Renewable energy in Scotland

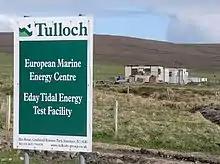
European Marine Energy Centre Tidal power test site on Eday under construction in 2006

Wind power is the country's fastest growing renewable energy technology, with 8,423MW of installed capacity as of 2018. On 7 August 2016, a combination of high wind and low consumption caused more wind power generation (106%) than consumption. Scottish wind turbines provided 39,545MWh during the 24 hours of that date, while consumption was 37,202MWh. It was the first time that measurements were available to confirm that fact. Electricity generated by wind in November 2018 was enough to power nearly 6million homes and wind production outstripped total electricity demand on twenty days during that month. This latter outcome was described by environmental group WWF Scotland as "truly momentous".